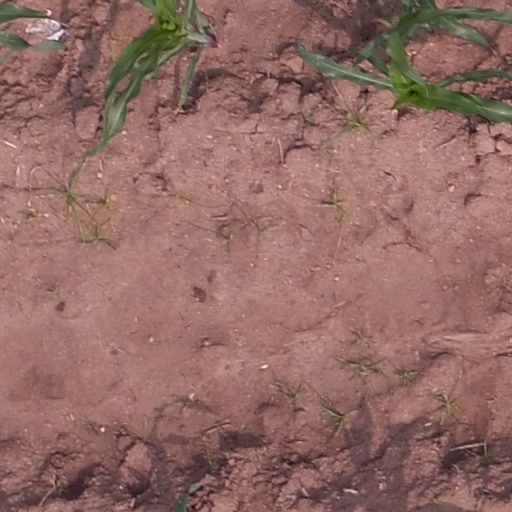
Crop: maize; corn